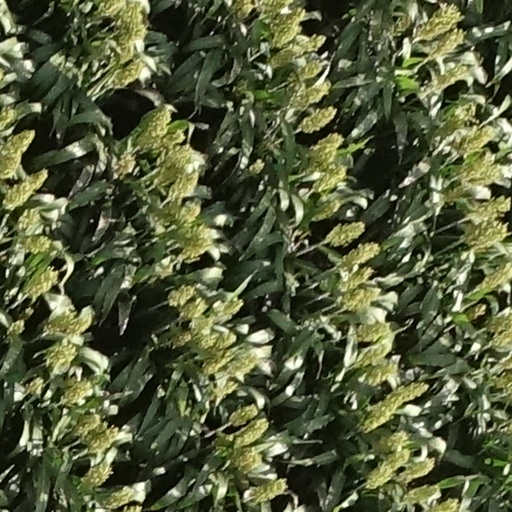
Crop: sorghum